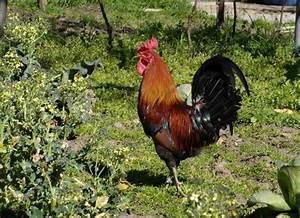
chicken